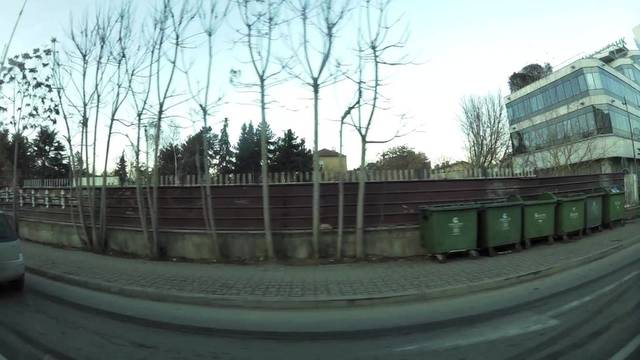
Region: Serbia
Coordinates: 41.994, 21.422